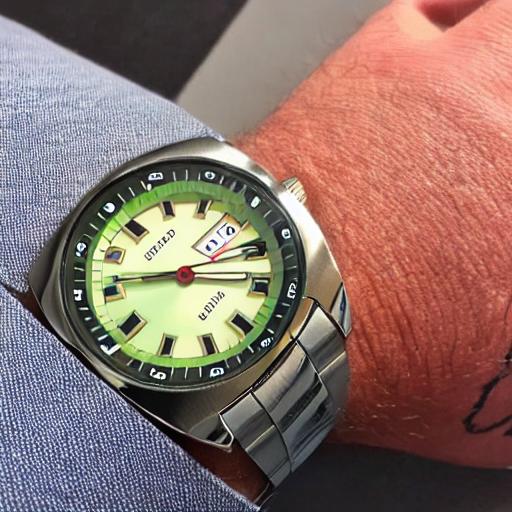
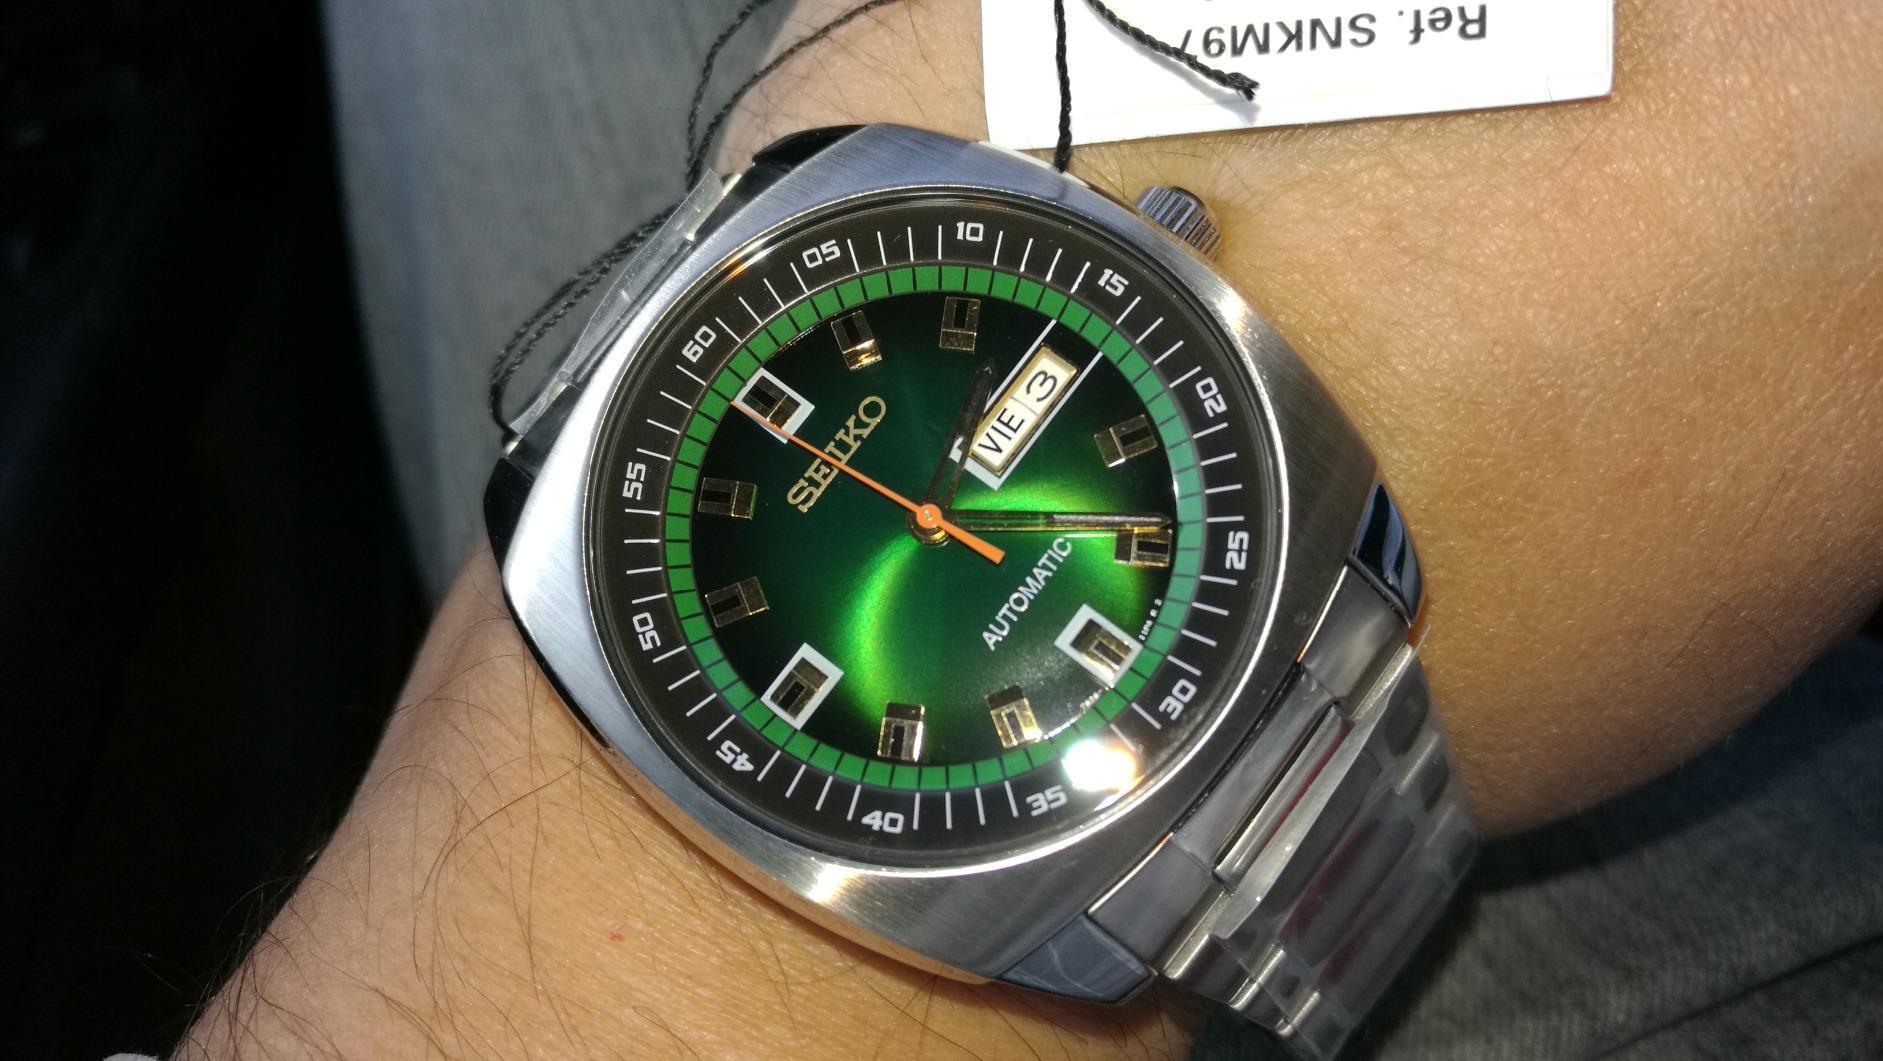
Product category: accessories_watch
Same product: no